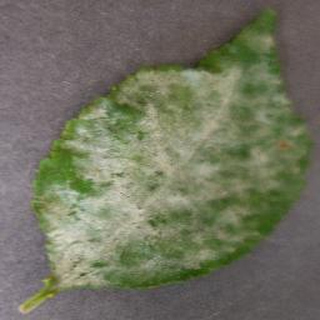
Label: cherry_powdery_mildew